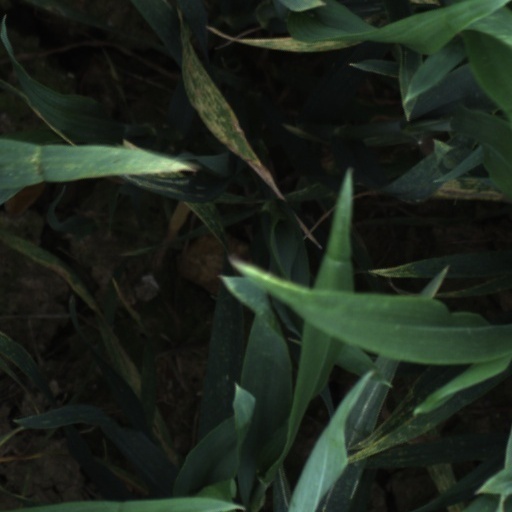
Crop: wheat